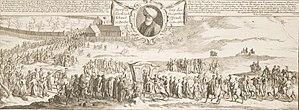
Ahmed Resmî Efendi, aussi appelé Ahmed bin İbrahim Giridî, né vers 1694-1700 à Resmo en Crète ottomane, mort en août 1783, probablement à Constantinople, est un diplomate, militaire et écrivain politique de l'Empire ottoman. Il a été le premier ambassadeur ottoman à Berlin et plus tard le signataire du traité de Küçük Kaynarca avec la Russie. Il est l'auteur de plusieurs ouvrages importants sur ses ambassades en Allemagne et sur ses souvenirs de guerre. Efendi est un titre de fonction.